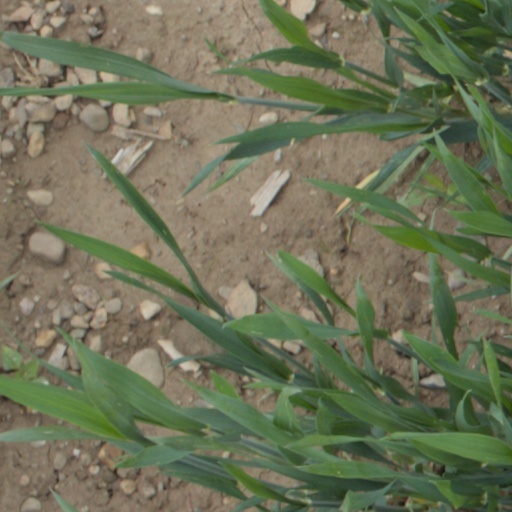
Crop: wheat